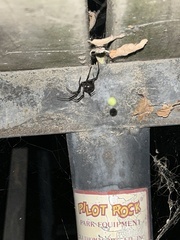
Species: Lactrodectus_hesperus